Moon Madness (1920 film)

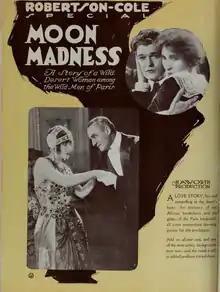
Advertisement

Moon Madness is a lost 1920 American silent drama film directed by Colin Campbell and starring Edith Storey, Sam De Grasse, and Josef Swickard.